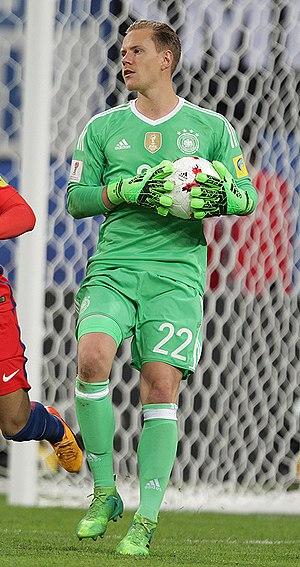
Cet article relate le parcours de l'équipe d'Allemagne de Football durant les éliminatoires pour la coupe du monde 2018.